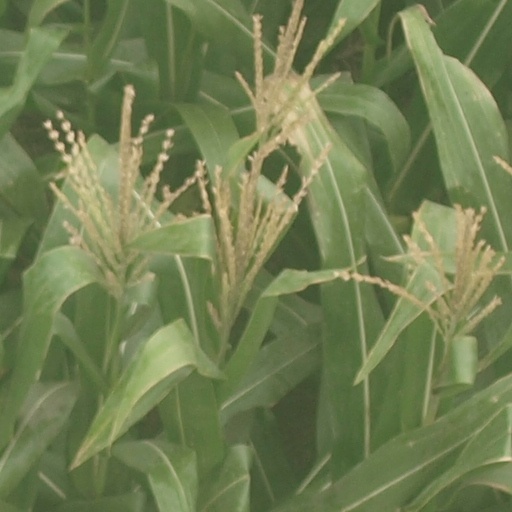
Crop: maize; corn